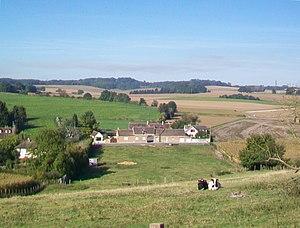
Ancienne ferme près du hameau de Caumont.
Le Meux est une commune française située dans le département de l'Oise, en région Hauts-de-France.